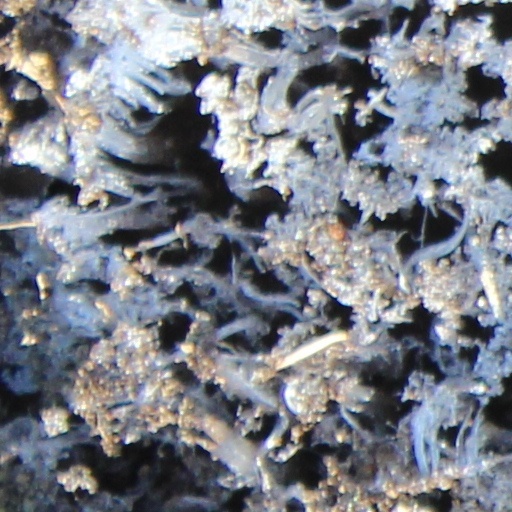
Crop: wheat